Society of United Irishmen

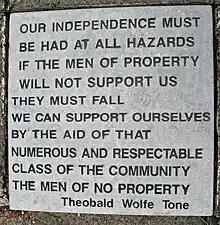
Inscription, Bodenstown

Jacques-Louis de Bougrenet de La Tocnaye, a French émigré who walked the length and breadth of Ireland in 1796–97, was appalled to encounter in a cabin upon the banks of the lower Bann the same "nonsense on which the people of France fed themselves before the Revolution". A young labourer treated him to a disposition on "equality, fraternity, and oppression", "reform of Parliament", "abuses in elections", and "tolerance", and such "philosophical discourse" as he had heard from "foppish talkers" in Paris a decade before. In 1793, a magistrate in that same area, near Coleraine, County Londonderry, had been complaining of "daily incursions of disaffected people... disseminating the most seditious principles".Until his arrest in September 1796, Thomas Russell (later celebrated in a popular ballad as "The man from God-knows-where") was one such agitator. Recruiting for the Society, he ranged from Belfast as far as Counties Donegal and Sligo.